John Oren Reed

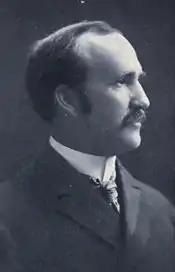
John Oren Reed, 1912

John Oren Reed (1856 – January 22, 1916) was an American physicist and university dean.